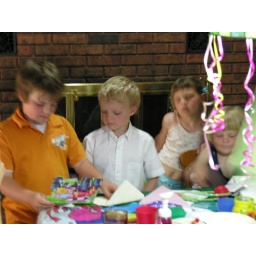
Peter and Hannas birthday party. Peter is in the white shirt and Hanna on the far right.